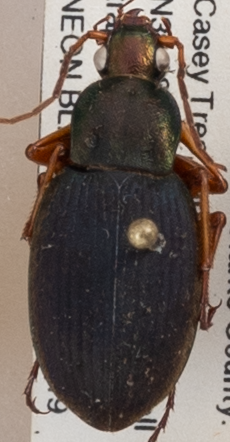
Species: Chlaenius aestivus
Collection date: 2018-06-19
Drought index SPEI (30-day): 1.45
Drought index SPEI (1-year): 0.9
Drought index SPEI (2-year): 0.9